Charles T. Pepper

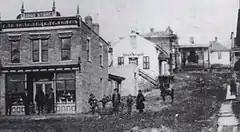
Dr Pepper store in Rural Retreat, c. 1890

Pepper married Isabella Howe (1838–1903) of Rural Retreat on May 18, 1858, in Pulaski County, Virginia. She was cousin to James Hoge Tyler, future Governor of Virginia. They had five children who were all born in Rural Retreat, four of which grew to adulthood. Their children were William Howe ( April 11, 1859); Charles Robertson ( November 14, 1862); Mary Margaret (1865–1867); Lewis Ervin ( February 14, 1872); and Ruth McDowell ( August 20, 1874).